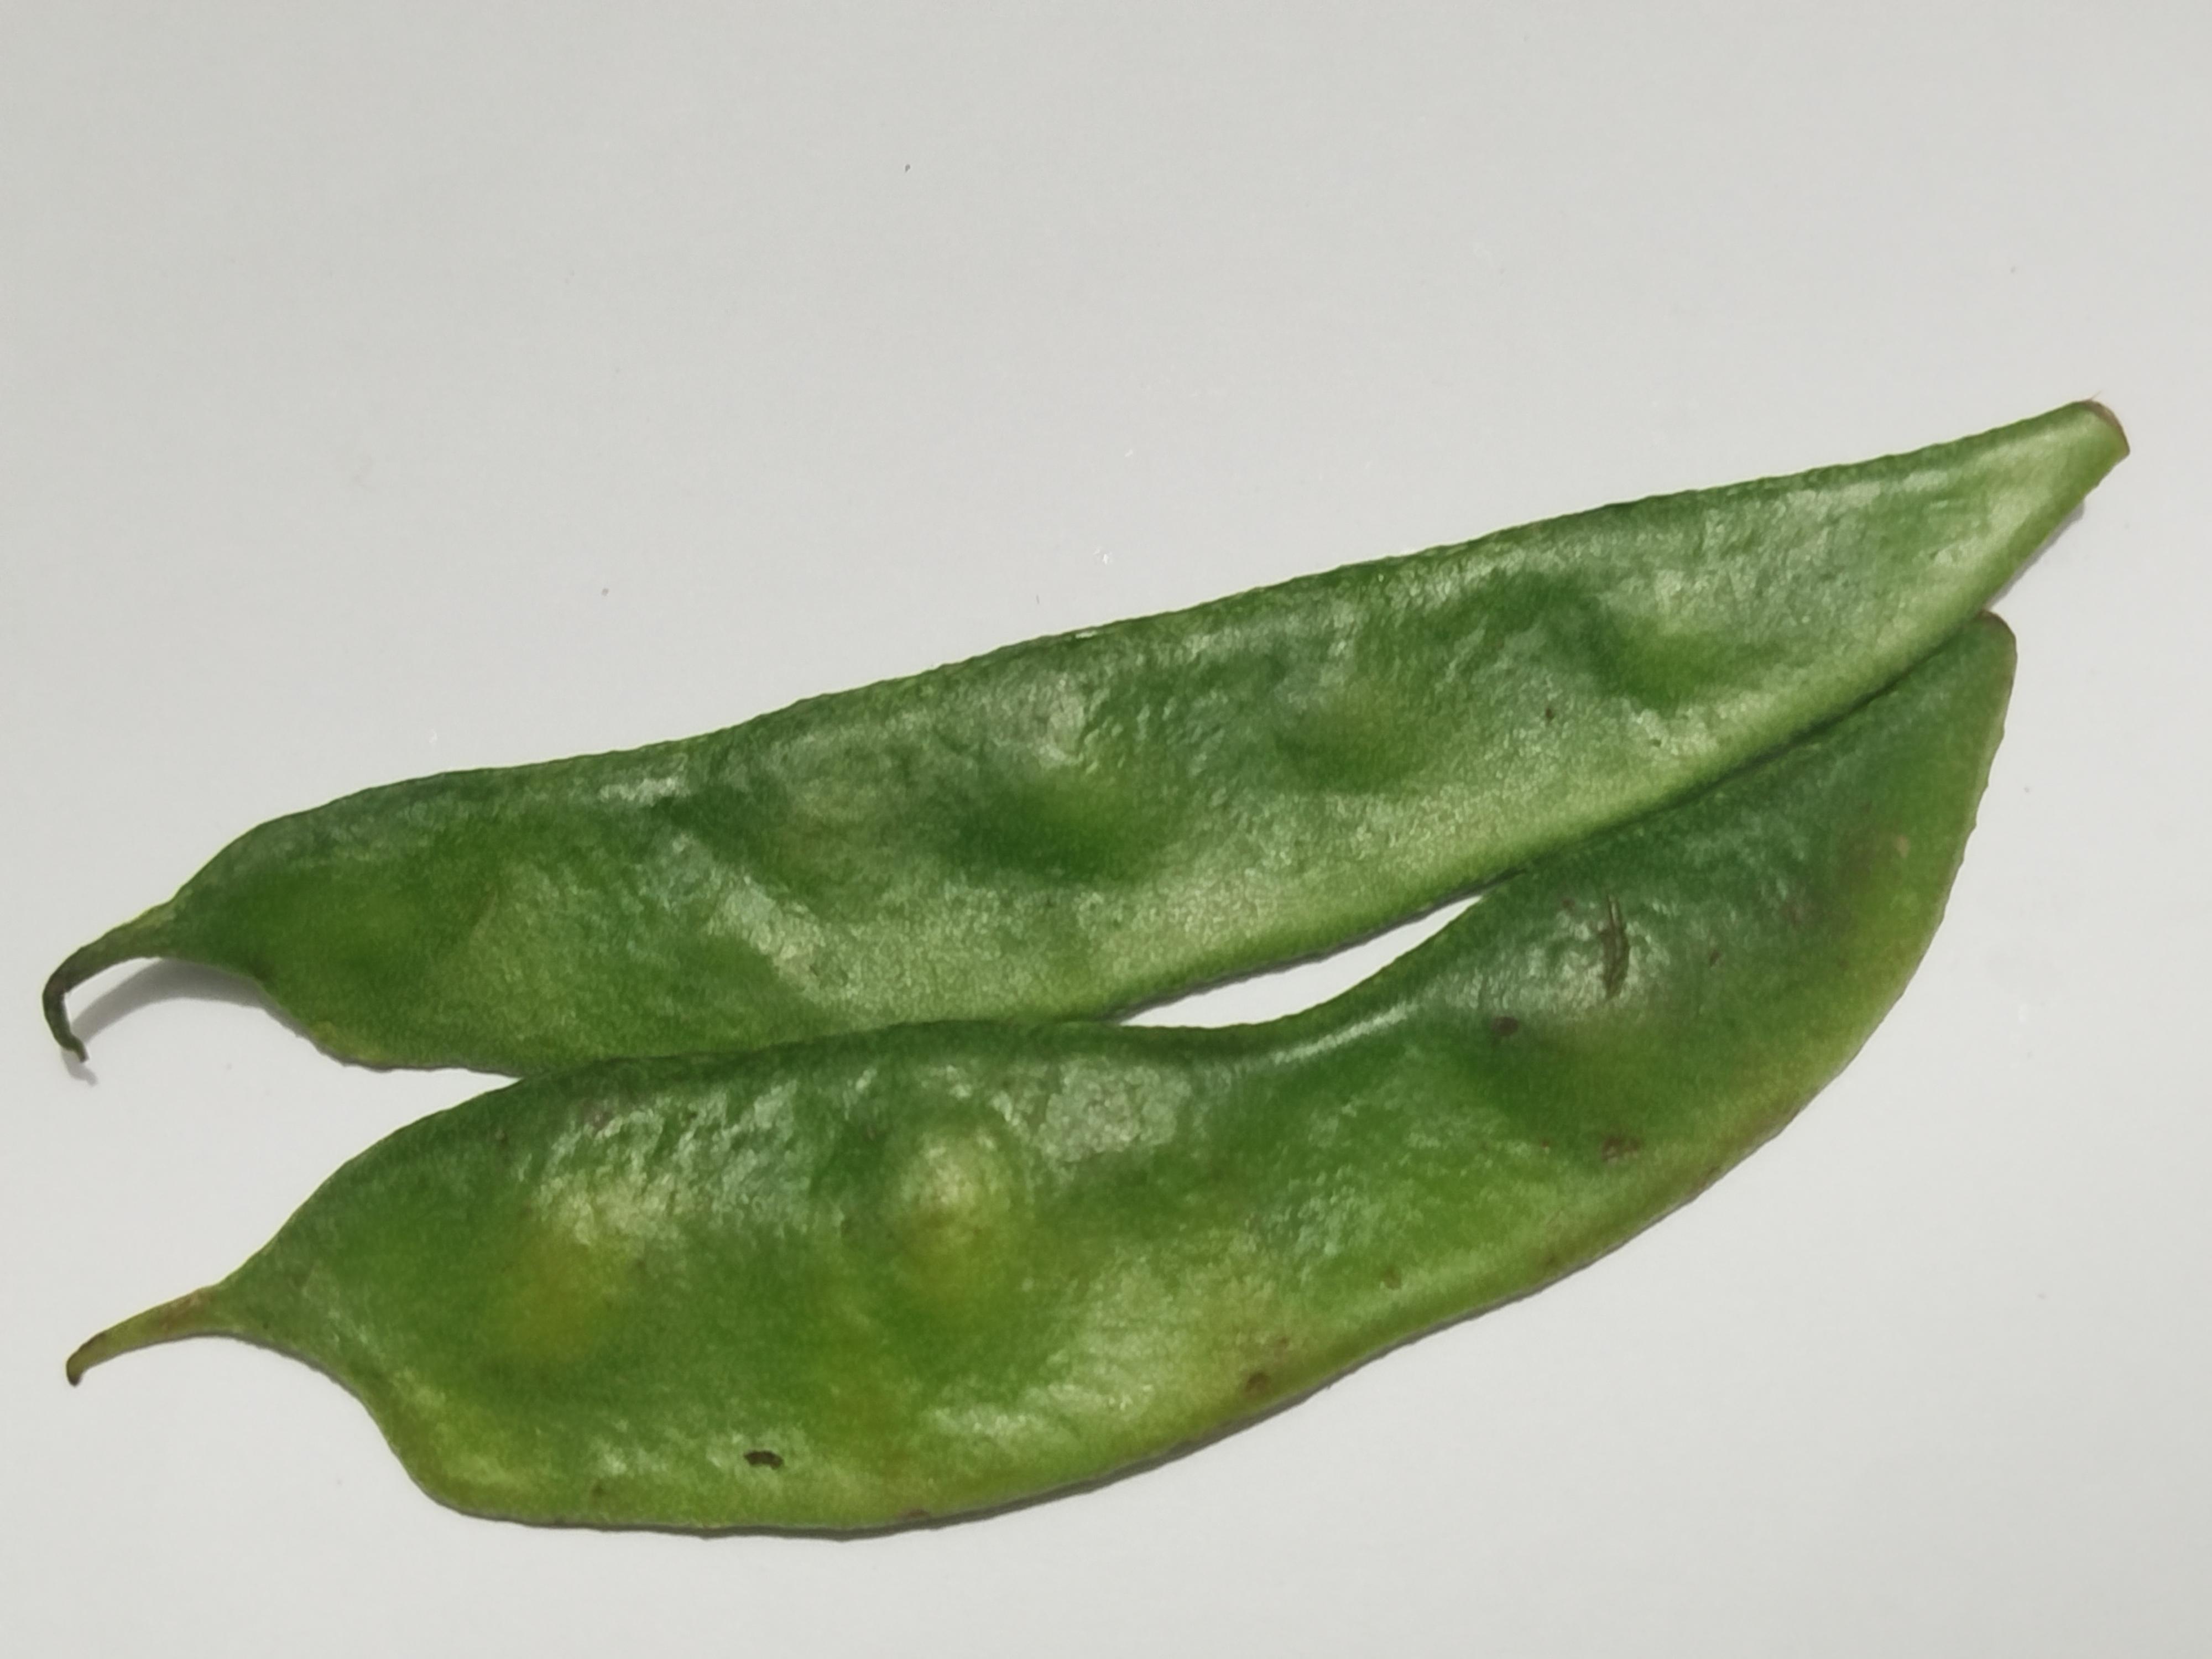
Label: Bean